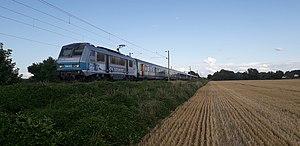
BB 26163 sur un SG-PE
Cette liste recense les parcs de matériels roulants utilisés par le réseau TER Grand Est.